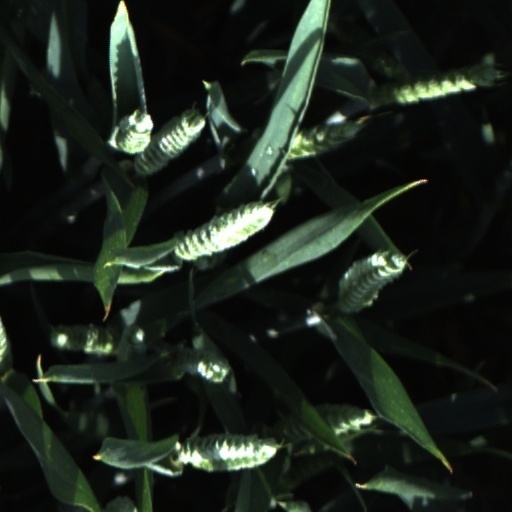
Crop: wheat